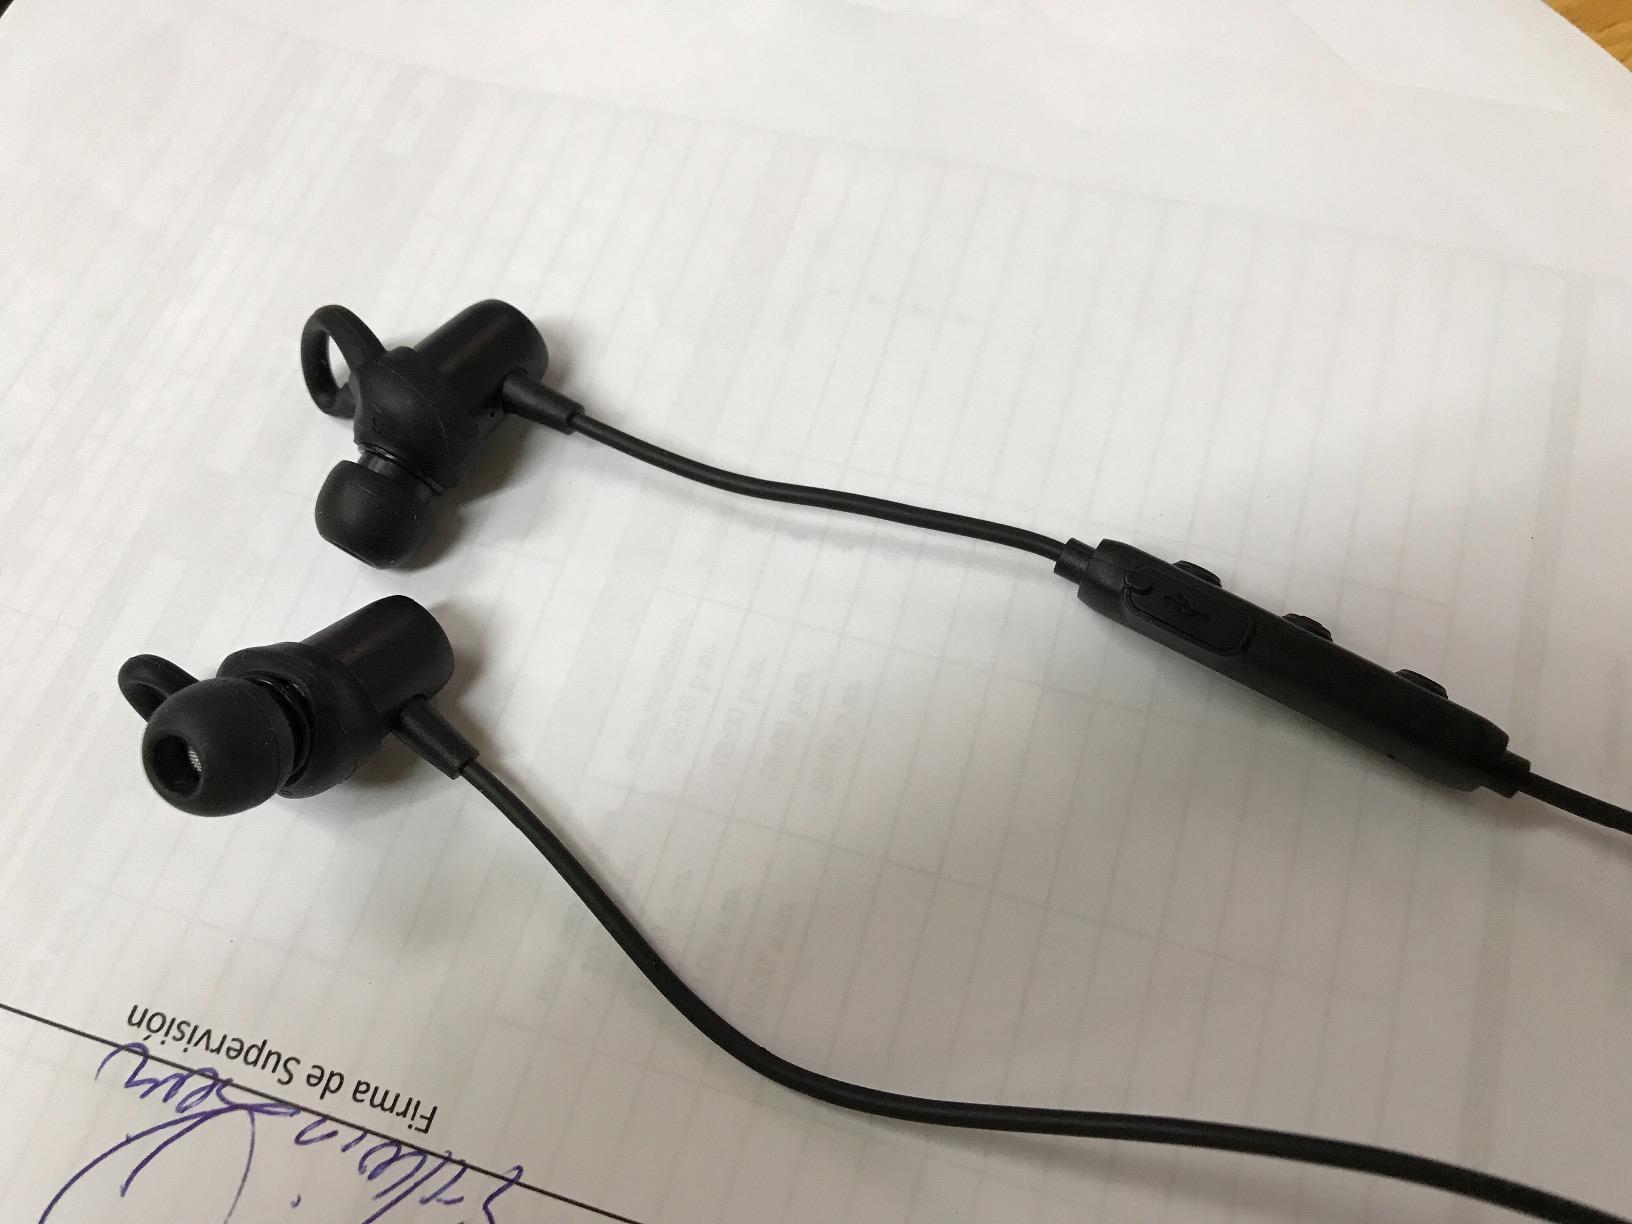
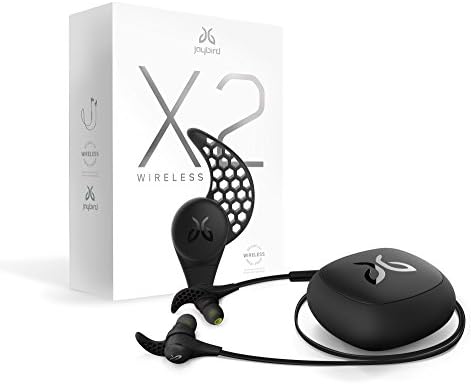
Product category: headphones
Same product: no